27th Massachusetts Infantry Regiment

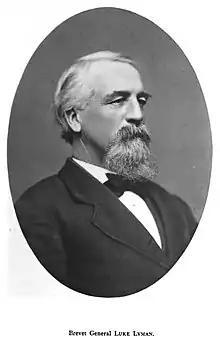
General Luke Lyman

The regiment remained in North Carolina during the next two years. Because Colonel Horace Clark Lee was in command of the brigade most of the time, the regiment was mostly under the direct command of Lieutenant Colonel Luke Lyman. During its stay in North Carolina it was engaged with credit in numerous minor battles and skirmishes. In April, 1863, it aided in the siege of Washington, North Carolina. After the return to New Bern an expedition to Gum swamp was undertaken and in an engagement there a number of prisoners were captured. New Bern was the regiment's headquarters until Oct. 10, 1863, when it was ordered to Newport News and was for a time occupied with routine duties at Norfolk and Portsmouth.